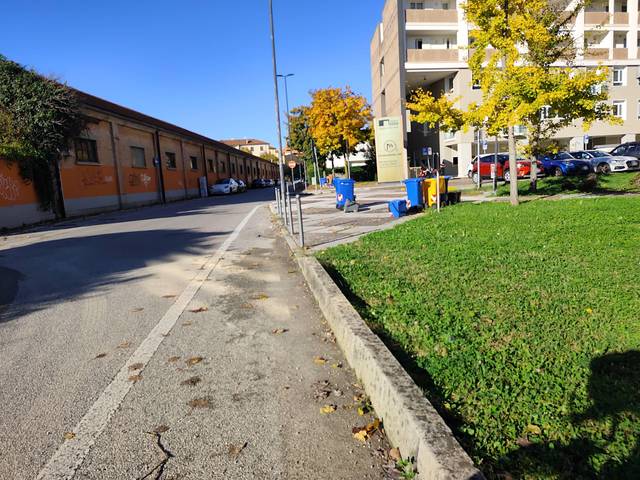
Region: Italy
Coordinates: 45.664, 12.229